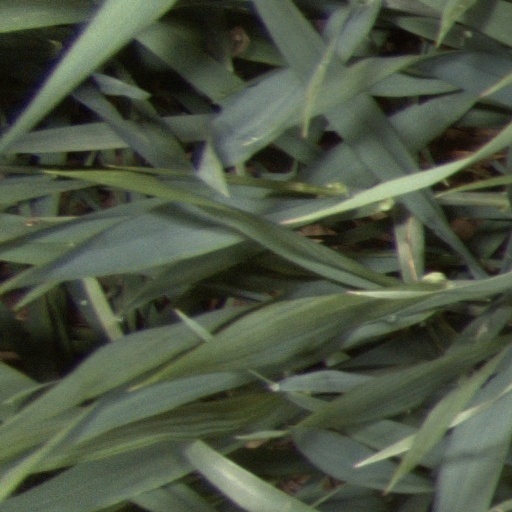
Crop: wheat